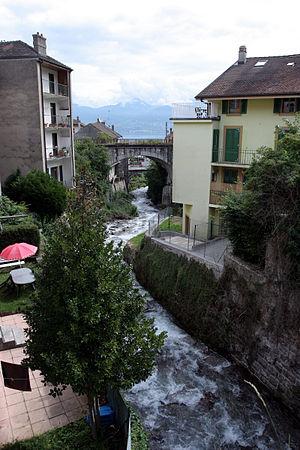
La Morge, appelée aussi Morge de Saint-Gingolph pour éviter la confusion avec la Morge de Conthey, est une rivière des Alpes. Son cours marque la frontière entre la France et la Suisse, entre le canton du Valais et la Haute-Savoie, au sud-est du lac Léman.